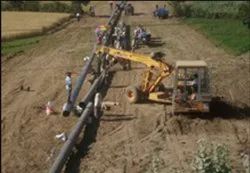
Label: Cross_Country_Pipelines_Laying